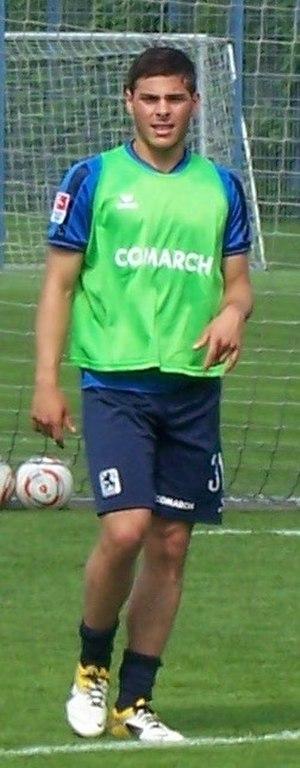
Kevin Volland est un footballeur international allemand, né le 30 juillet 1992 à Marktoberdorf qui évolue au poste d'avant-centre ou ailier droit au Bayer Leverkusen.